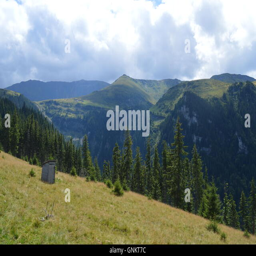
the side of a mountain